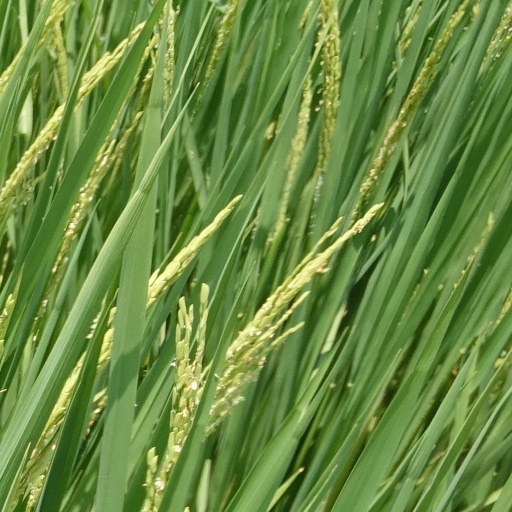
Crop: rice